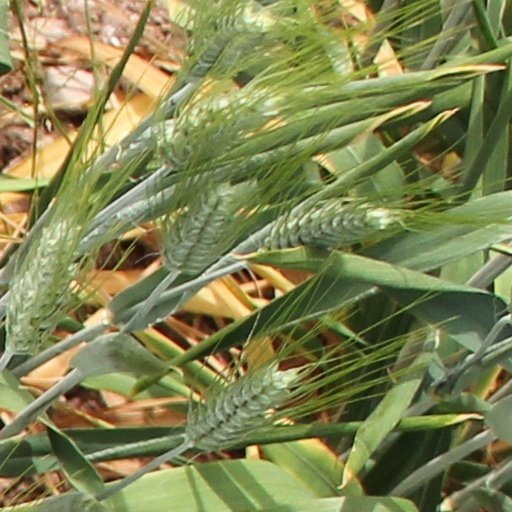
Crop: wheat